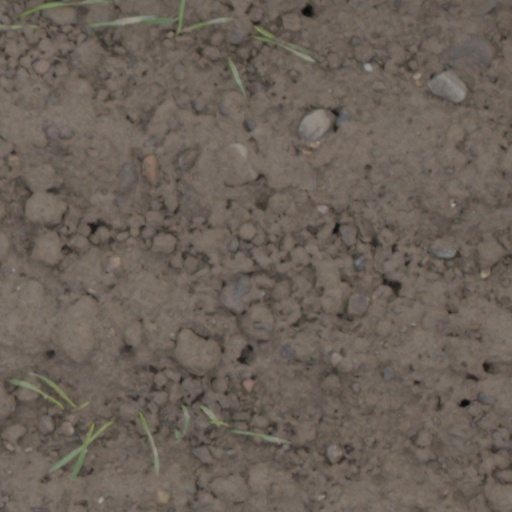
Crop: wheat